Caldermac Studios (Lisburn)

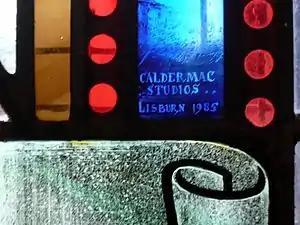
Makers' mark of Caldermac Studios from 1985

Caldermac Studios is a stained glass manufacturer in Lisburn, County Antrim responsible for most of the late-20th century- and early-21st-century-ecclesiastical stained glass. It is the preeminent Northern Irish stained glass manufacturer of church glass.